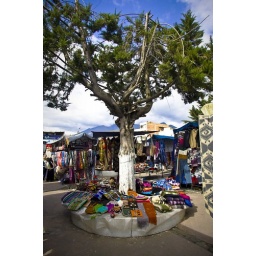
A tree within the Otavalo market in Ecuador